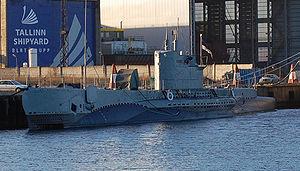
Article principal : Navire musée
L'hydro-aéroport est un Musée maritime situé à Tallinn en Estonie.